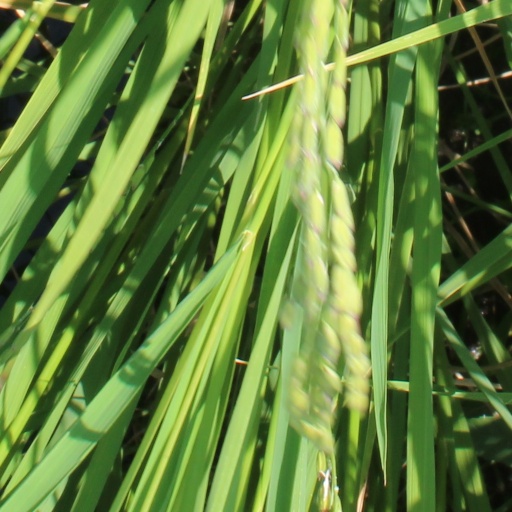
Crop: rice